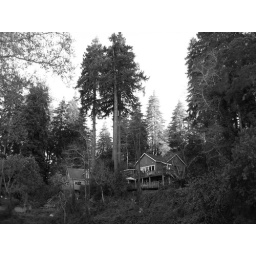
house by the river